German order of battle for the invasion of Poland

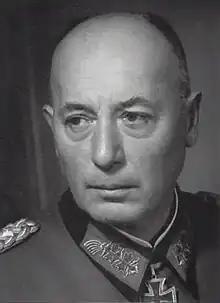
Friedrich Dollmann

"Heeresgruppe C"'s only duty was to protect the western border of Germany from any French attacks until stronger units could be sent back from the east. It was accomplished by deception. The units were generally under strength, most of the infantry unit were missing their heavy weapons platoons, and some entire battalions. There was almost no mobility, except for horses and bicycles. Some of the units were headquarters only to give the impression of a larger presence.